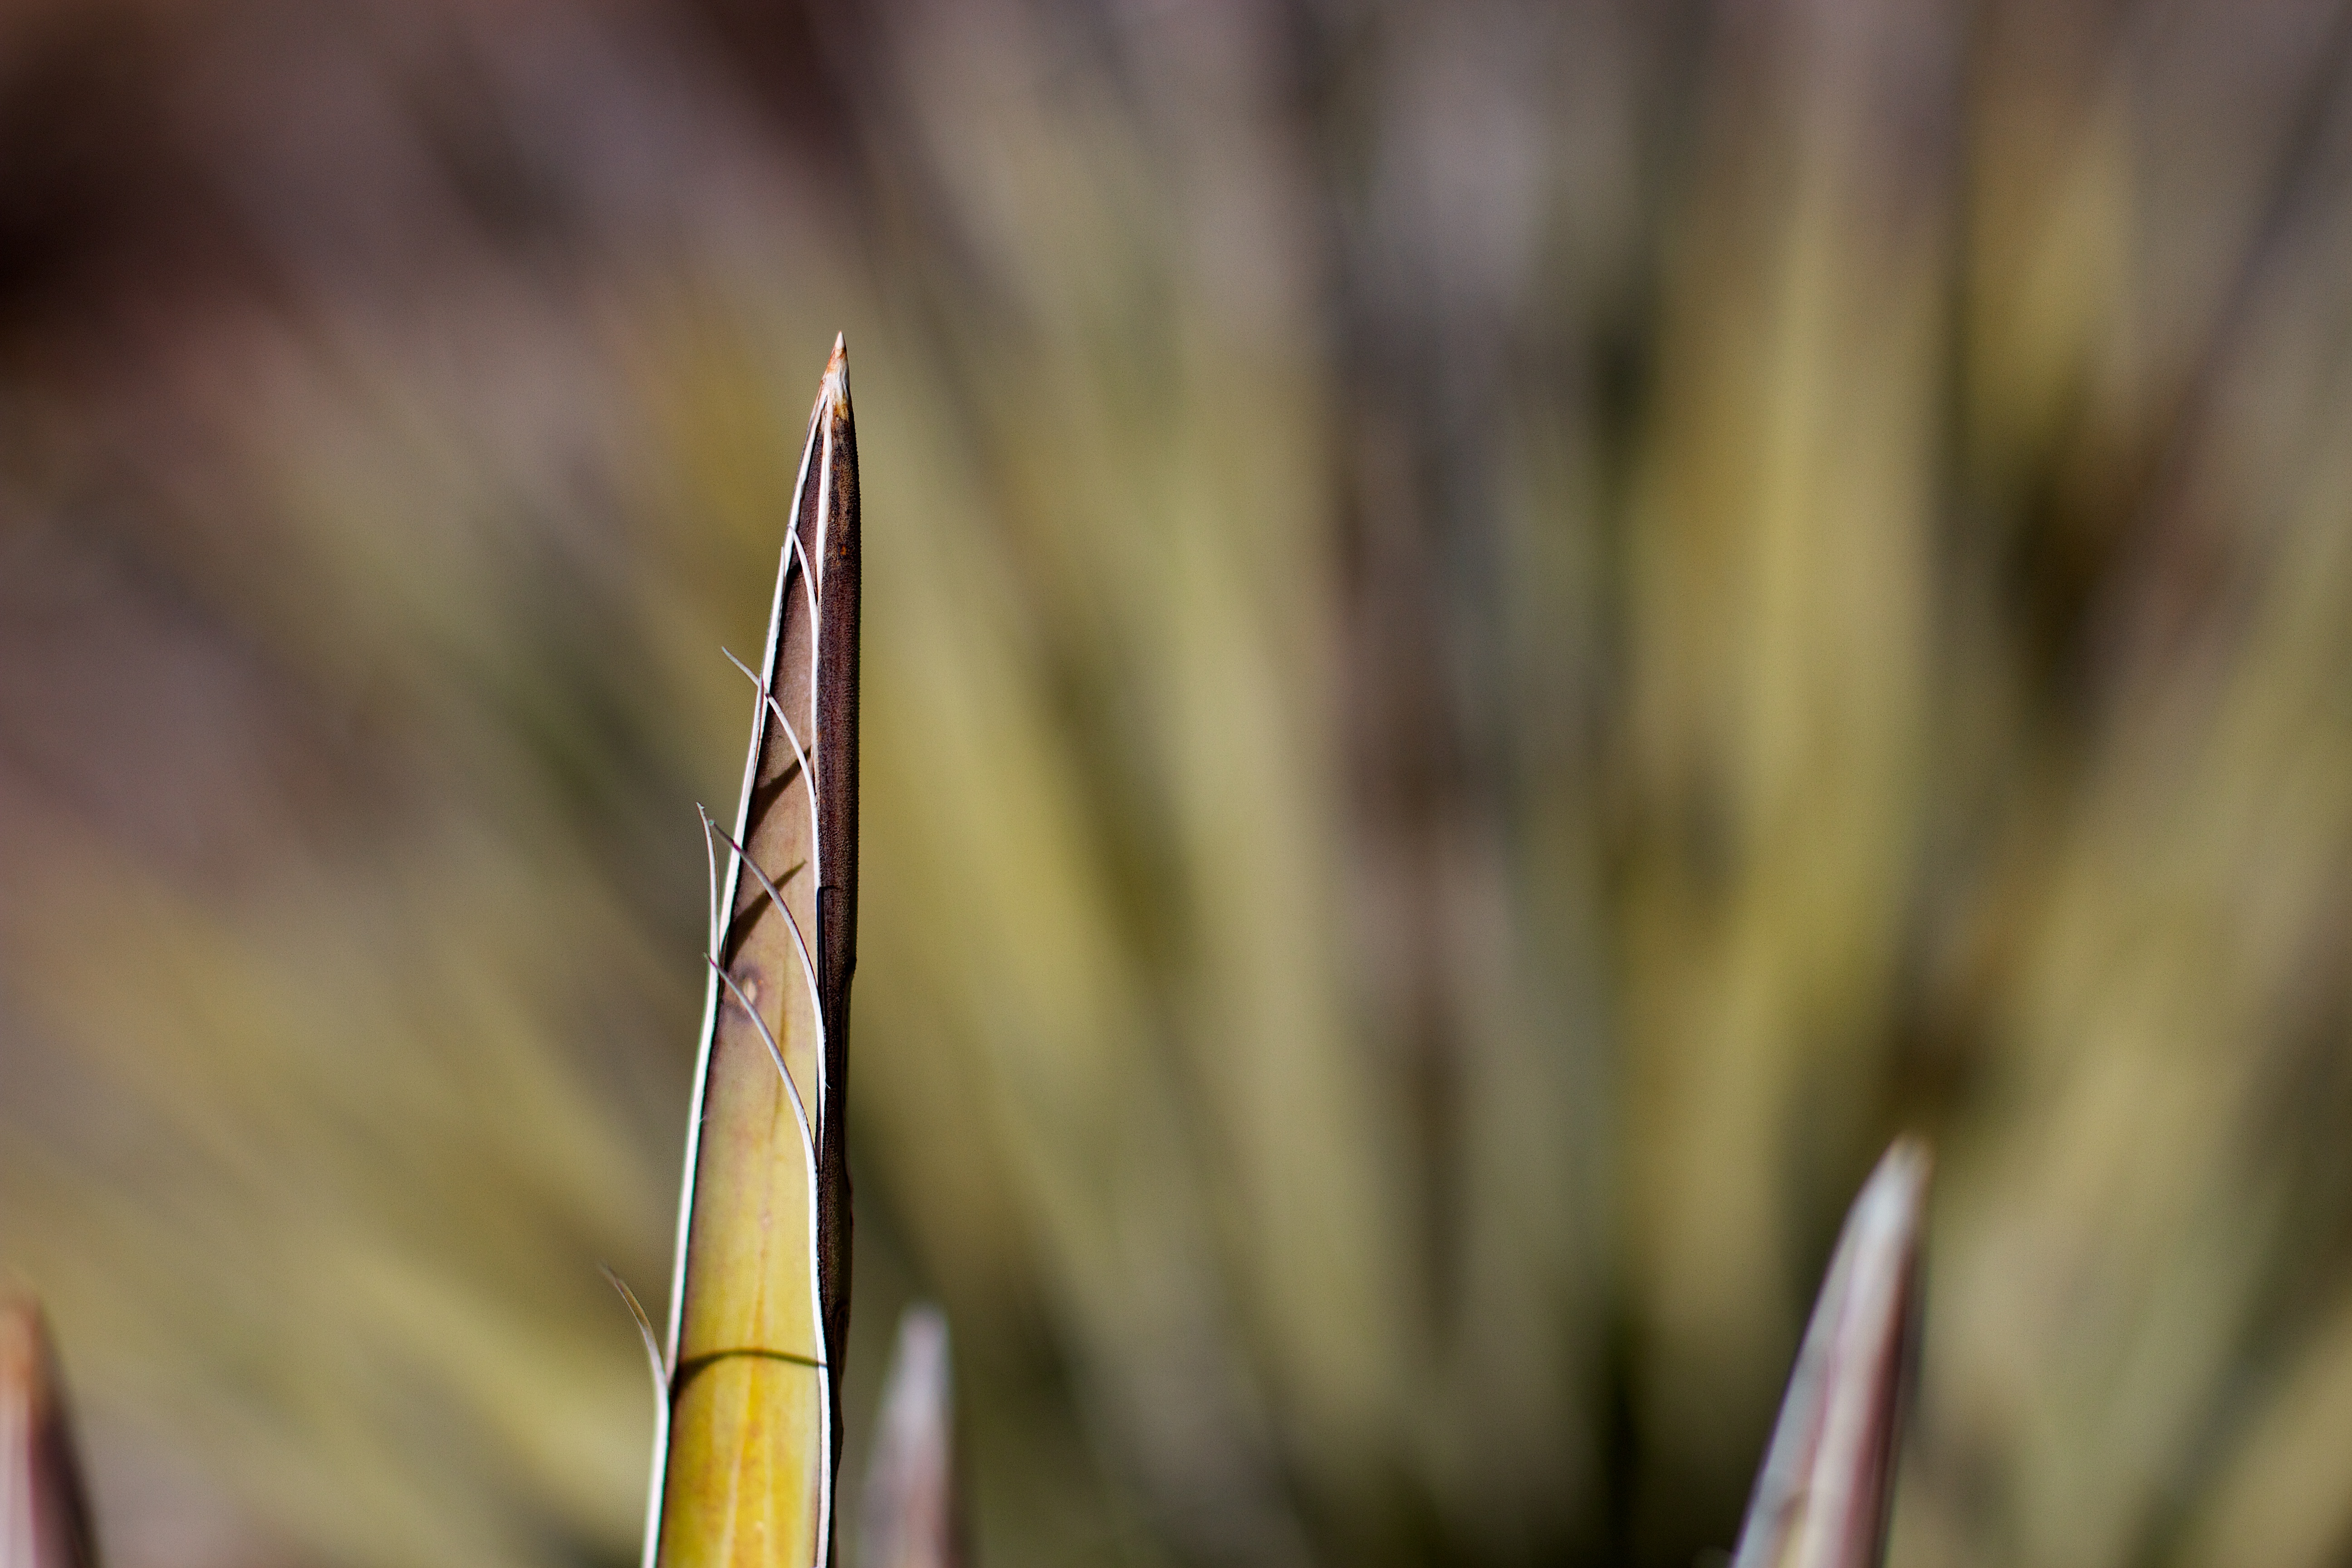
grass, branch, cactus, plant, photography, sunlight, leaf, flower, autumn, flora, twig, close up, 2013365, macro photography, grass family, plant stem